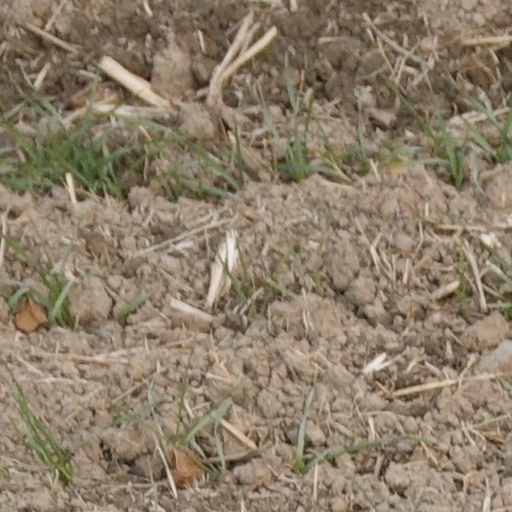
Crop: wheat